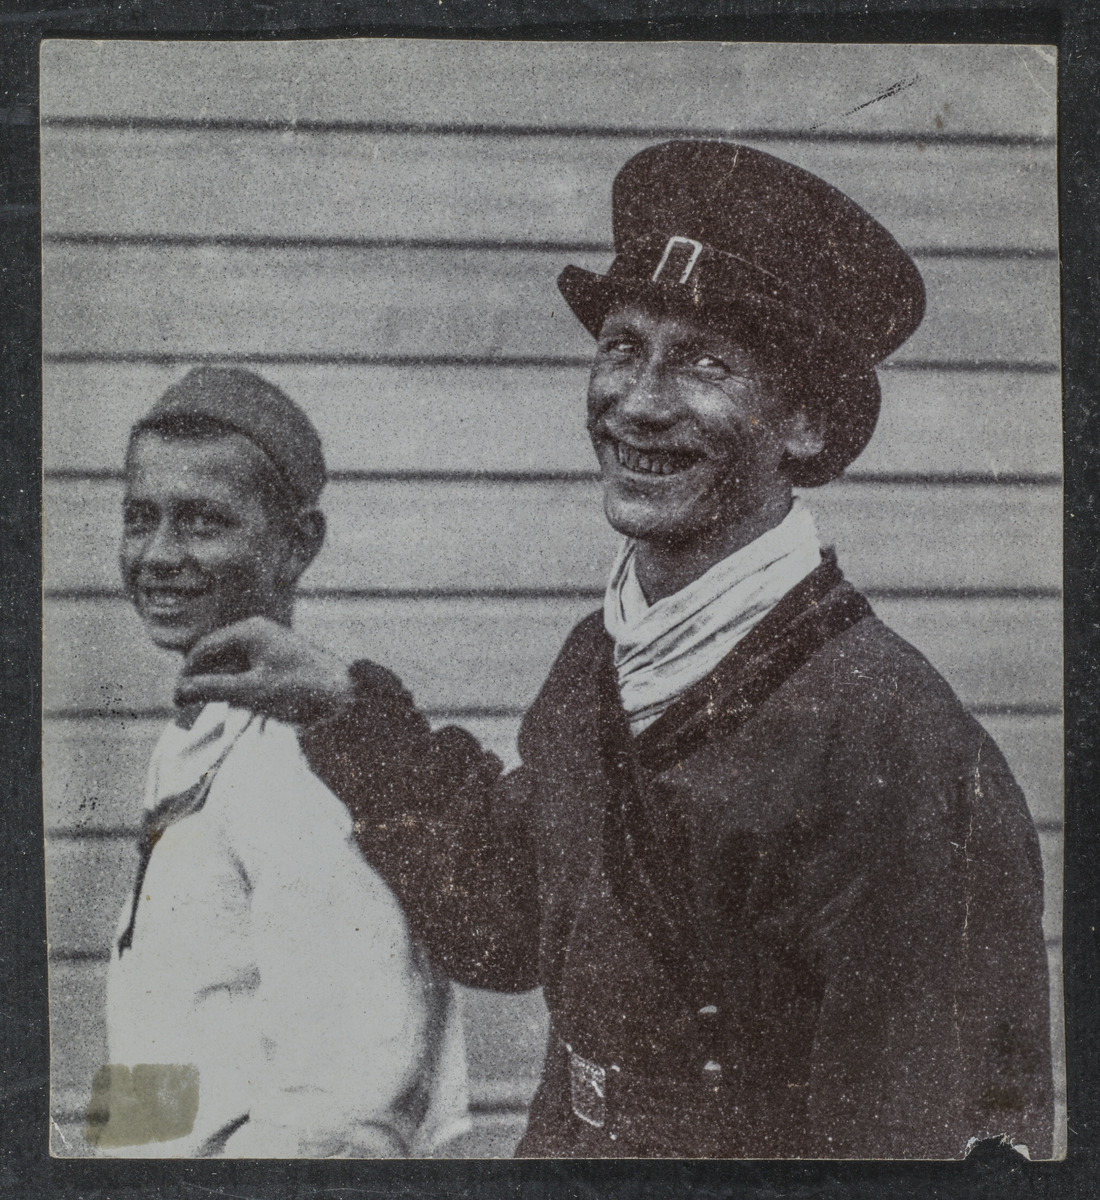
Pika-ajuri venäläismallisessa ajurinpuvussa Pietarinkadun lautatarhan pihalla
sisällön kuvaus: Pika-ajuri venäläismallisessa ajurinpuvussa Pietarinkadun lautatarhan pihalla. Luult. ajuri Johan Fredrik Johansson (s. 1.9.1849 Mäntsälässä, k. 20.4.1903 Helsingissä). mustavalkoinen
Kuvaaja: Berndtson, Julius, valokuvaaja
Ajankohta: kuvausaika 1893
Paikka: Suomi, Uusimaa, Helsinki, Ullanlinna Helsinki, Pietarinkatu
Aiheet: Johansson, Johan Fredrik, liikenne, kaupunkiliikenne, hevosajoneuvot, ammatit, ajurit, vaatteet, työvaatteet, virkapuvut, miehet